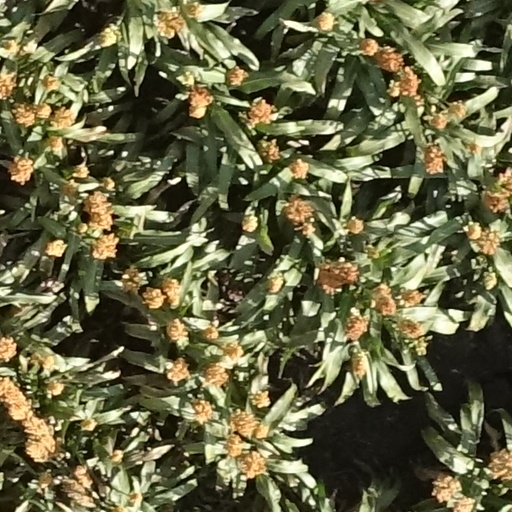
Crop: sorghum